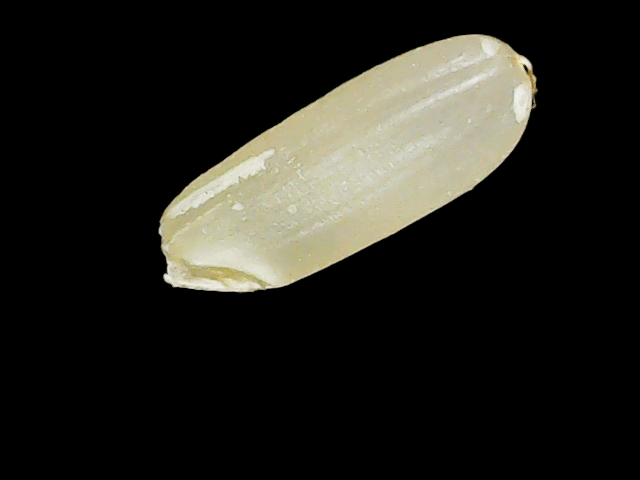
Rice variety: Binadhan17